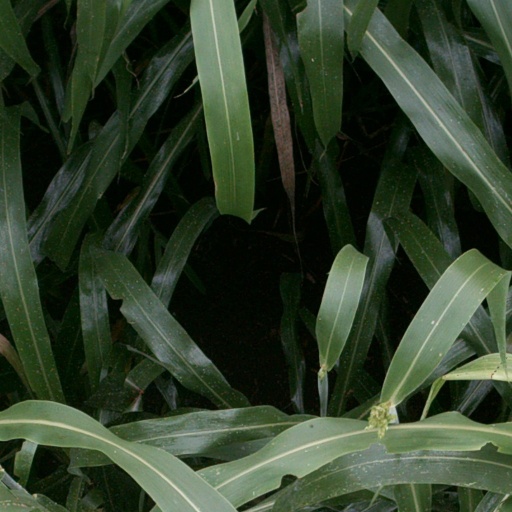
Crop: sorghum